Developing country

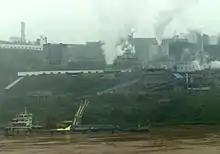
Factory in China at Yangtze River causing air pollution

Following independence and decolonization in the 20th century, most developing countries had dire need of new infrastructure, industry and economic stimulation. Many relied on foreign investment. This funding focused on improving infrastructure and industry, but led to a system of systemic exploitation. They exported raw materials, such as rubber, for a bargain. Companies based in the Western world have often used the cheaper labor in developing countries for production. The West benefited significantly from this system, but left developing countries undeveloped.